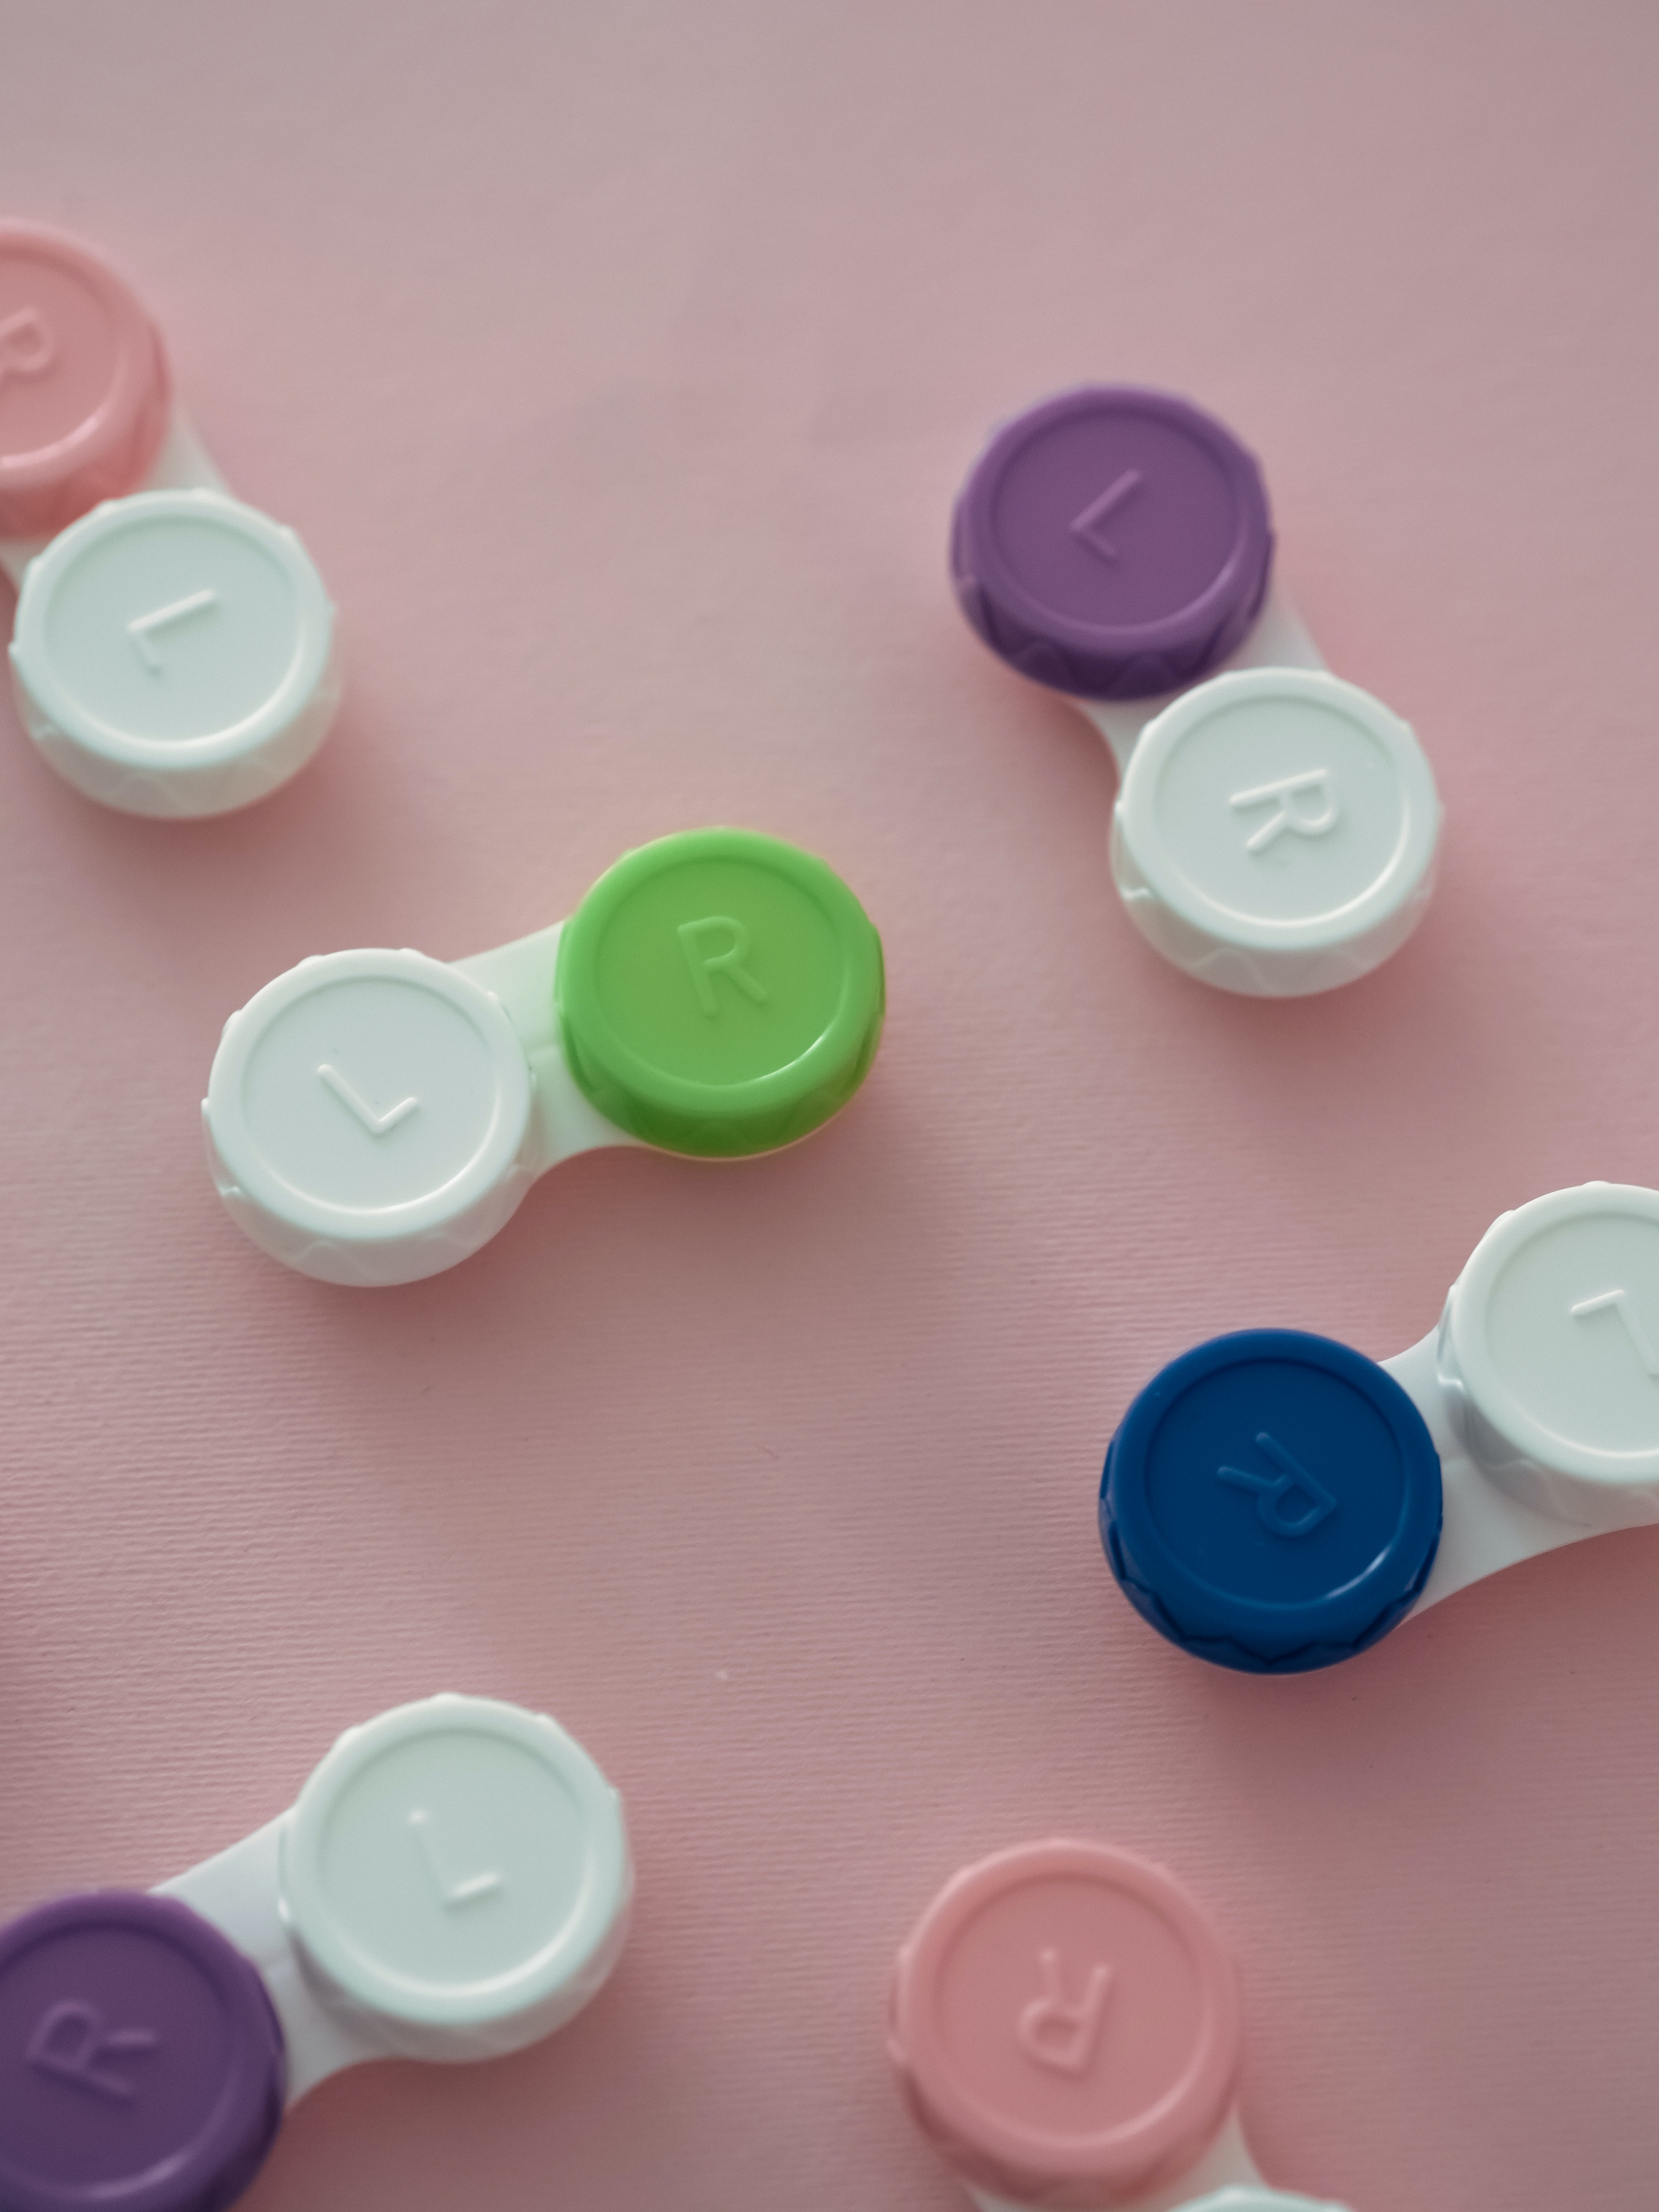
medical, photograph, light, product, azure, pink, health care, aqua, medicine, red, Material property, font, circle, beauty, chemical compound, service, magenta, plastic, prescription drug, electric blue, glass, pattern, pharmaceutical drug, fashion accessory, nail, Transparent material, button, pill